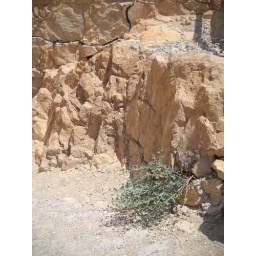
below the black line: original stone